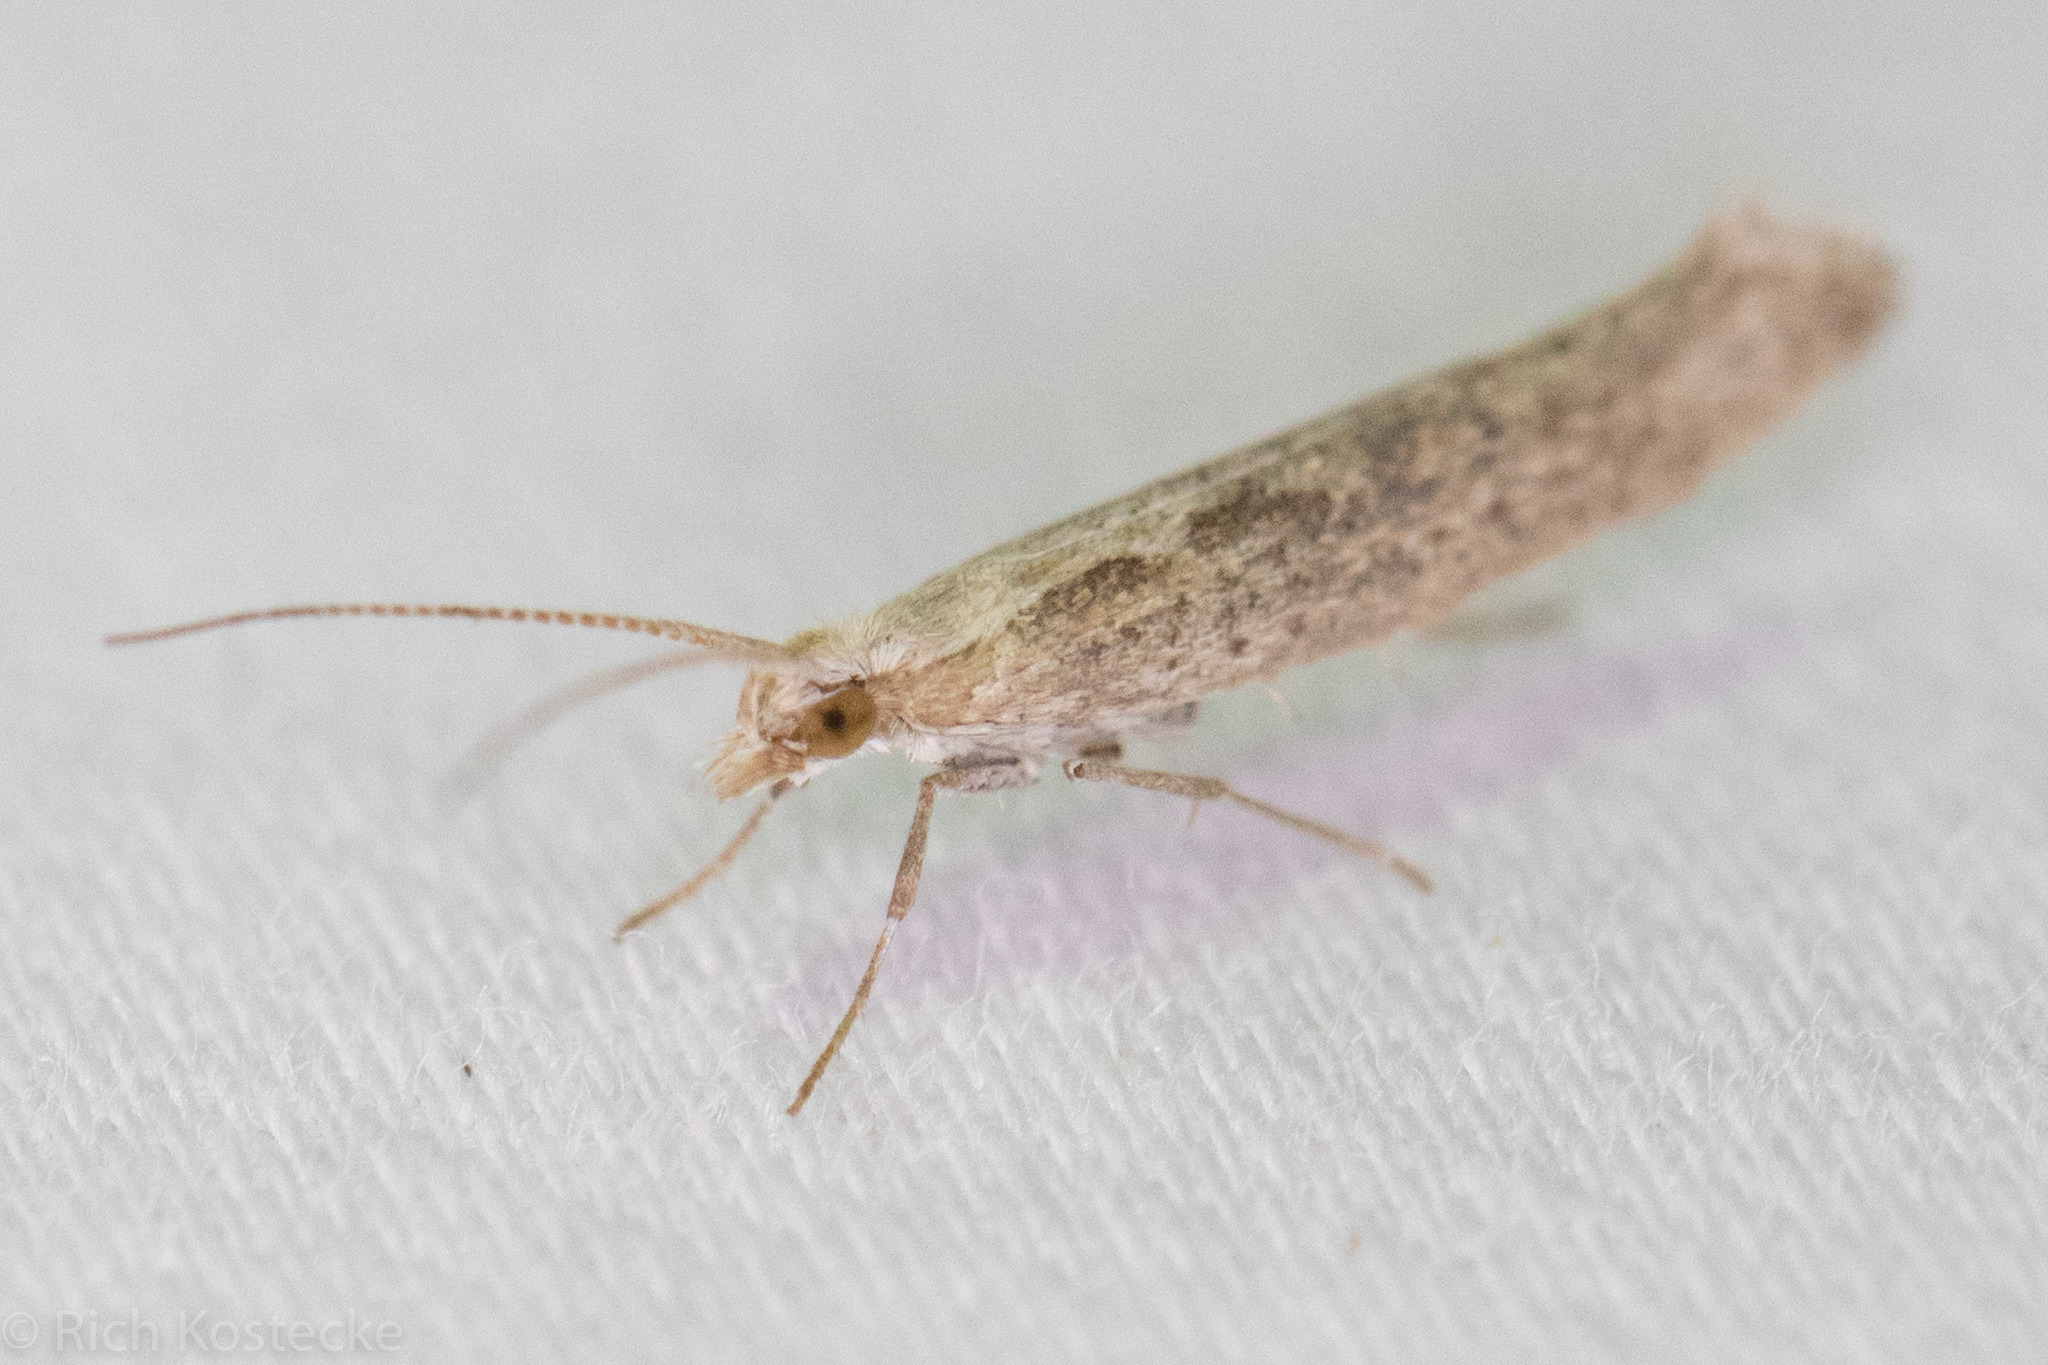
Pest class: diamondback_moth